List of Pakistan Test cricket records

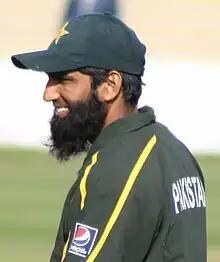
Mohammad Yousuf

Test cricket is the oldest form of cricket played at international level. The 1930 Ashes series in England saw Bradman set the record for the most runs scored in a single series, falling just 26 short of 1,000 runs. He is followed by Wally Hammond with 905 runs scored in the 1928–29 Ashes series. Mark Taylor with 839 in the 1989 Ashes and Neil Harvey with 834 in 1952–53 South Africa series are third and fourth on the list, respectively. Pakistani cricketer Mudassar Nazar is seventeenth in the list with 761.